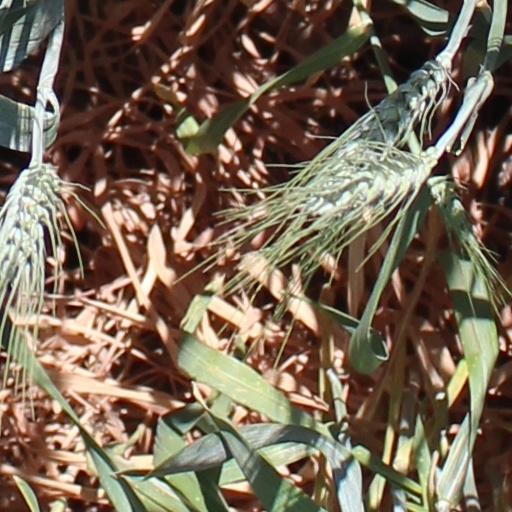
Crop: wheat